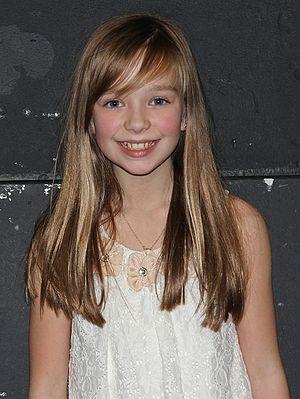
Connie Talbot, née le 20 novembre 2000 à Streetly, Midlands de l'Ouest, est une jeune chanteuse britannique qui a participé à la saison 1 de Britain's Got Talent à l'âge de six ans en 2007, et est arrivée à la 2ᵉ place. Elle chante chez elle puis les partage via youtube.